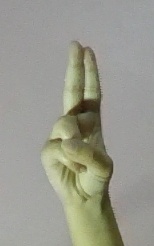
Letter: taa